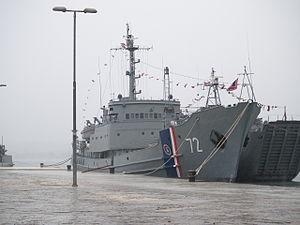
La Marine de guerre croate est un des grands corps des Forces armées de la République de la Croatie.